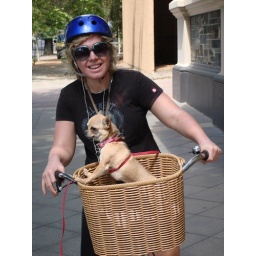
The dog would only stand in the basket when the bike was moving!